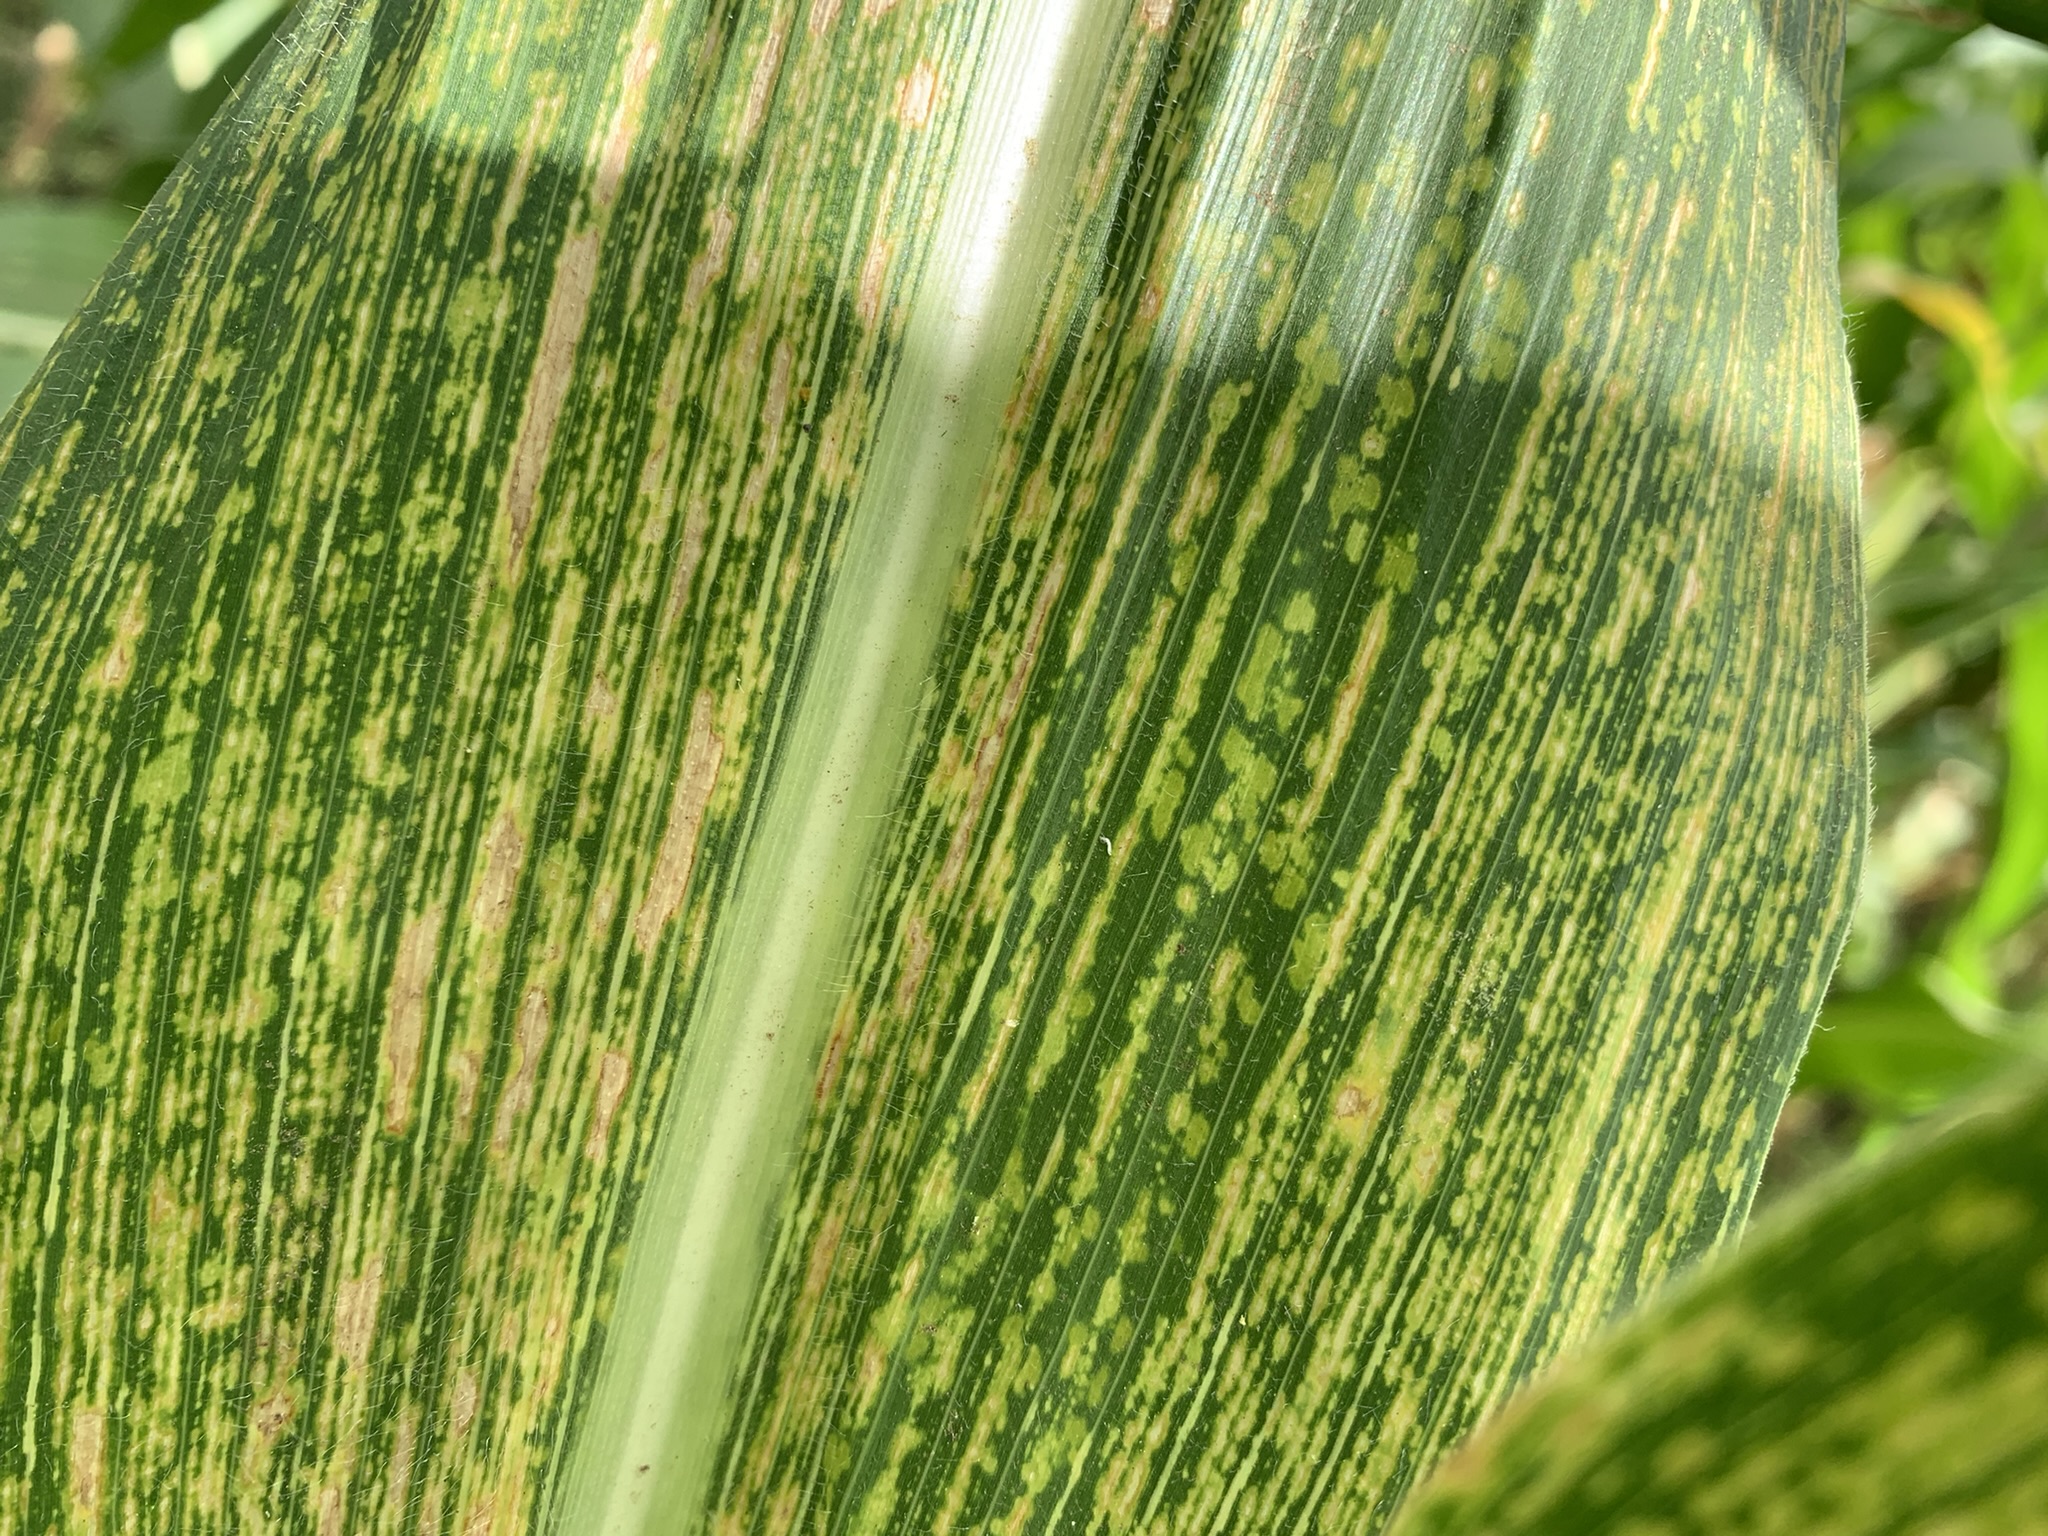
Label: MSV